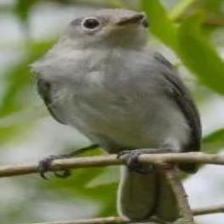
Species: BLUE GRAY GNATCATCHER
Scientific name: POLIOPTILA CAERULEA